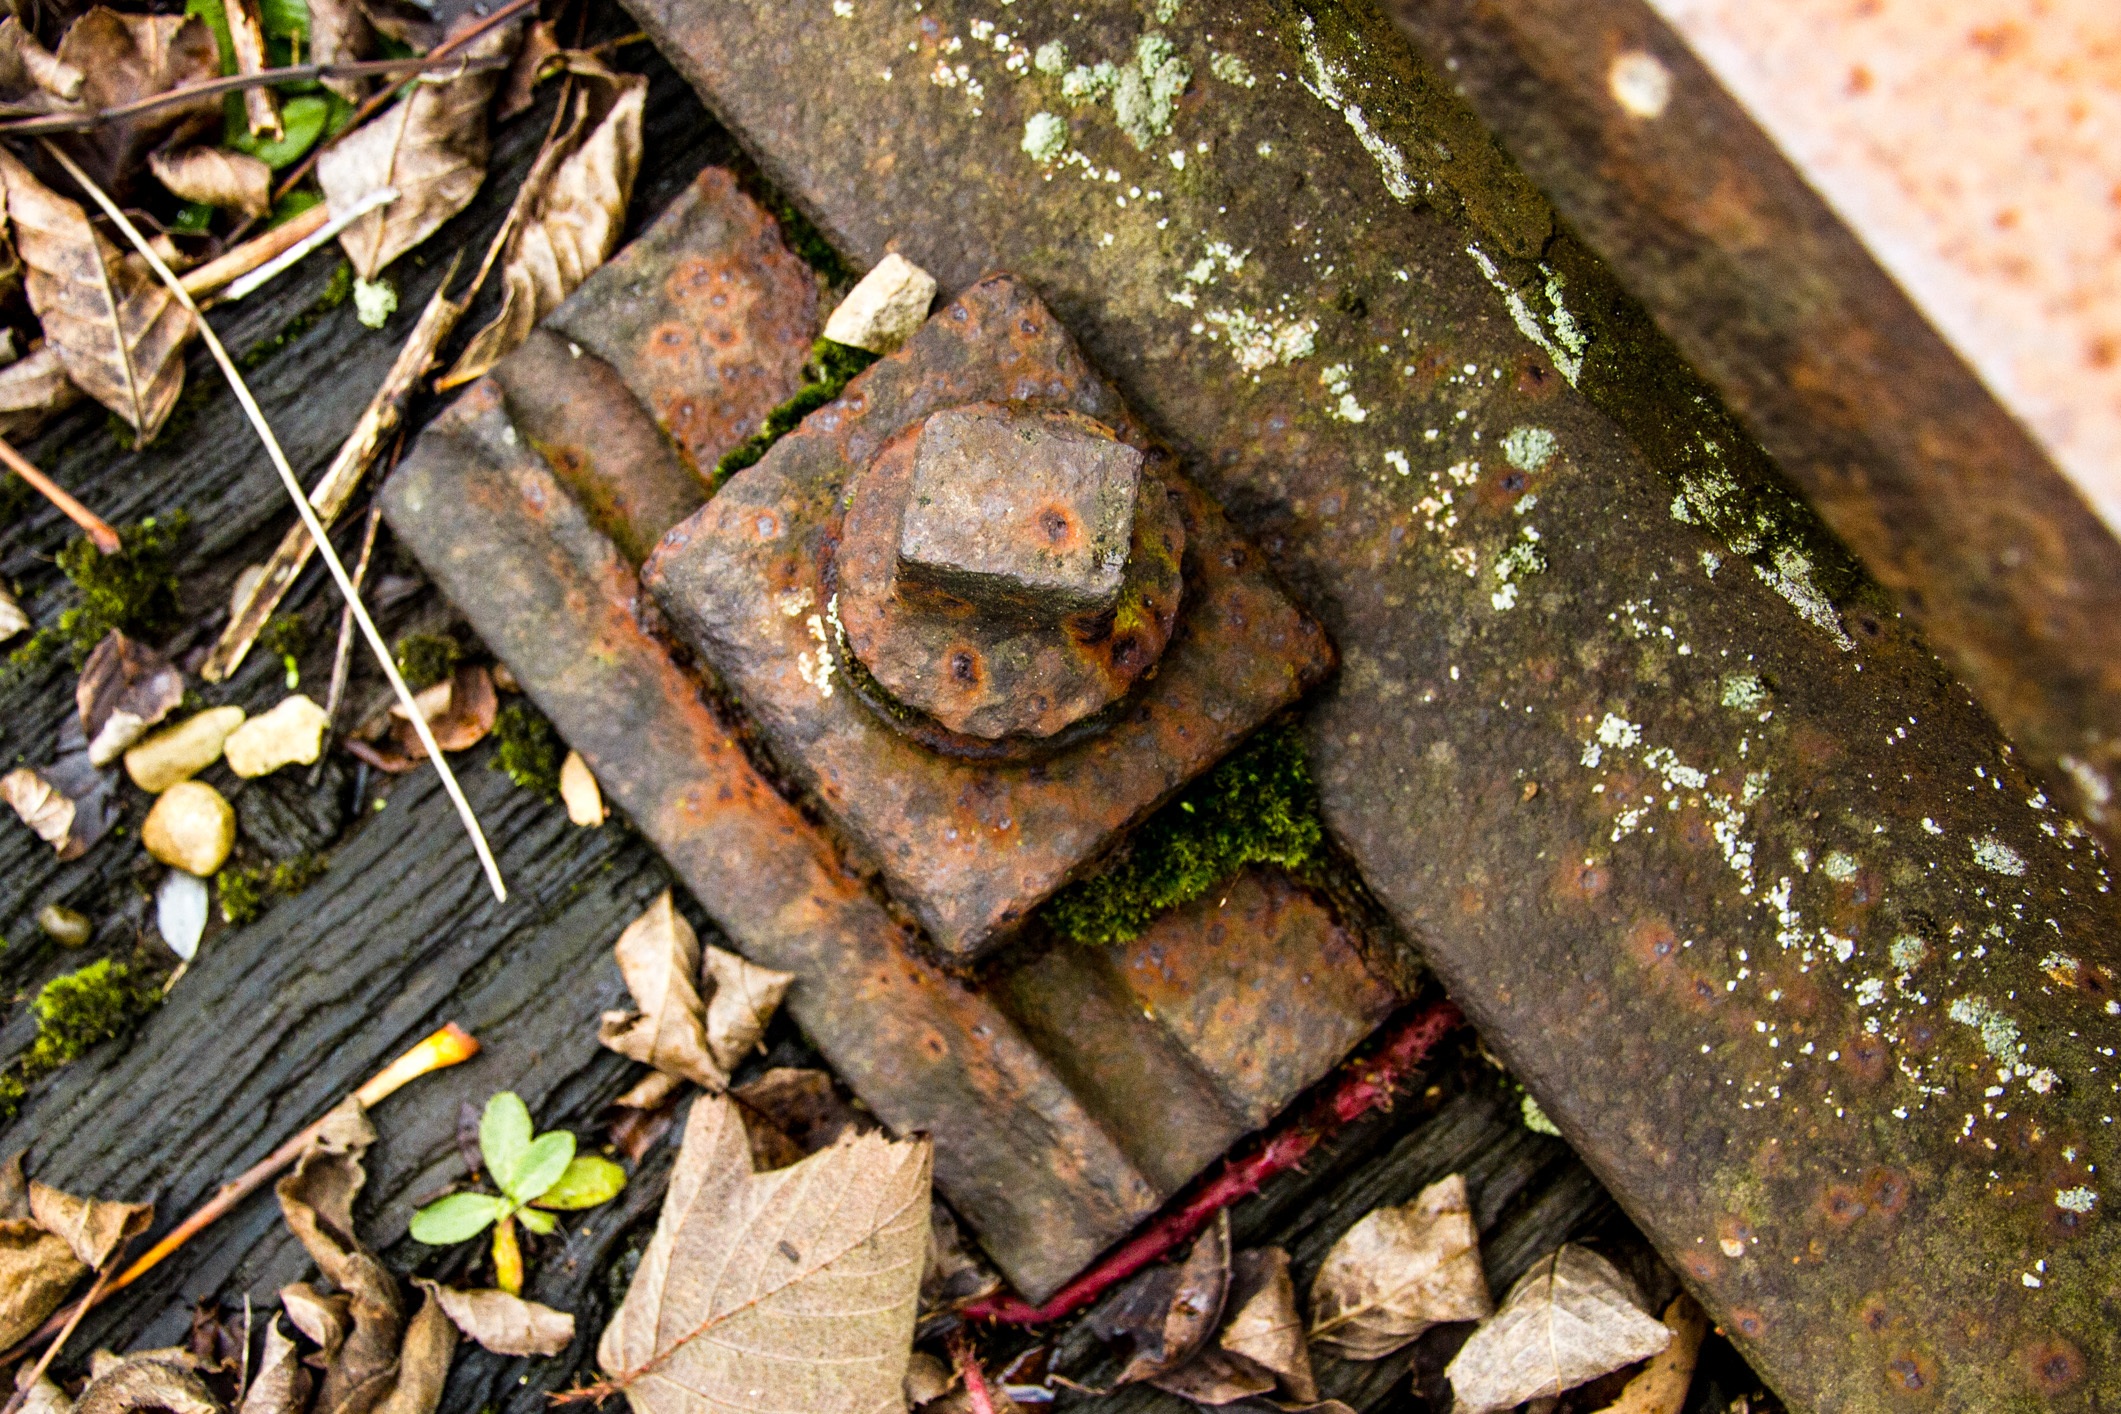
rock, wood, old, metal, soil, material, screw, pin, iron, stainless, railroad tracks